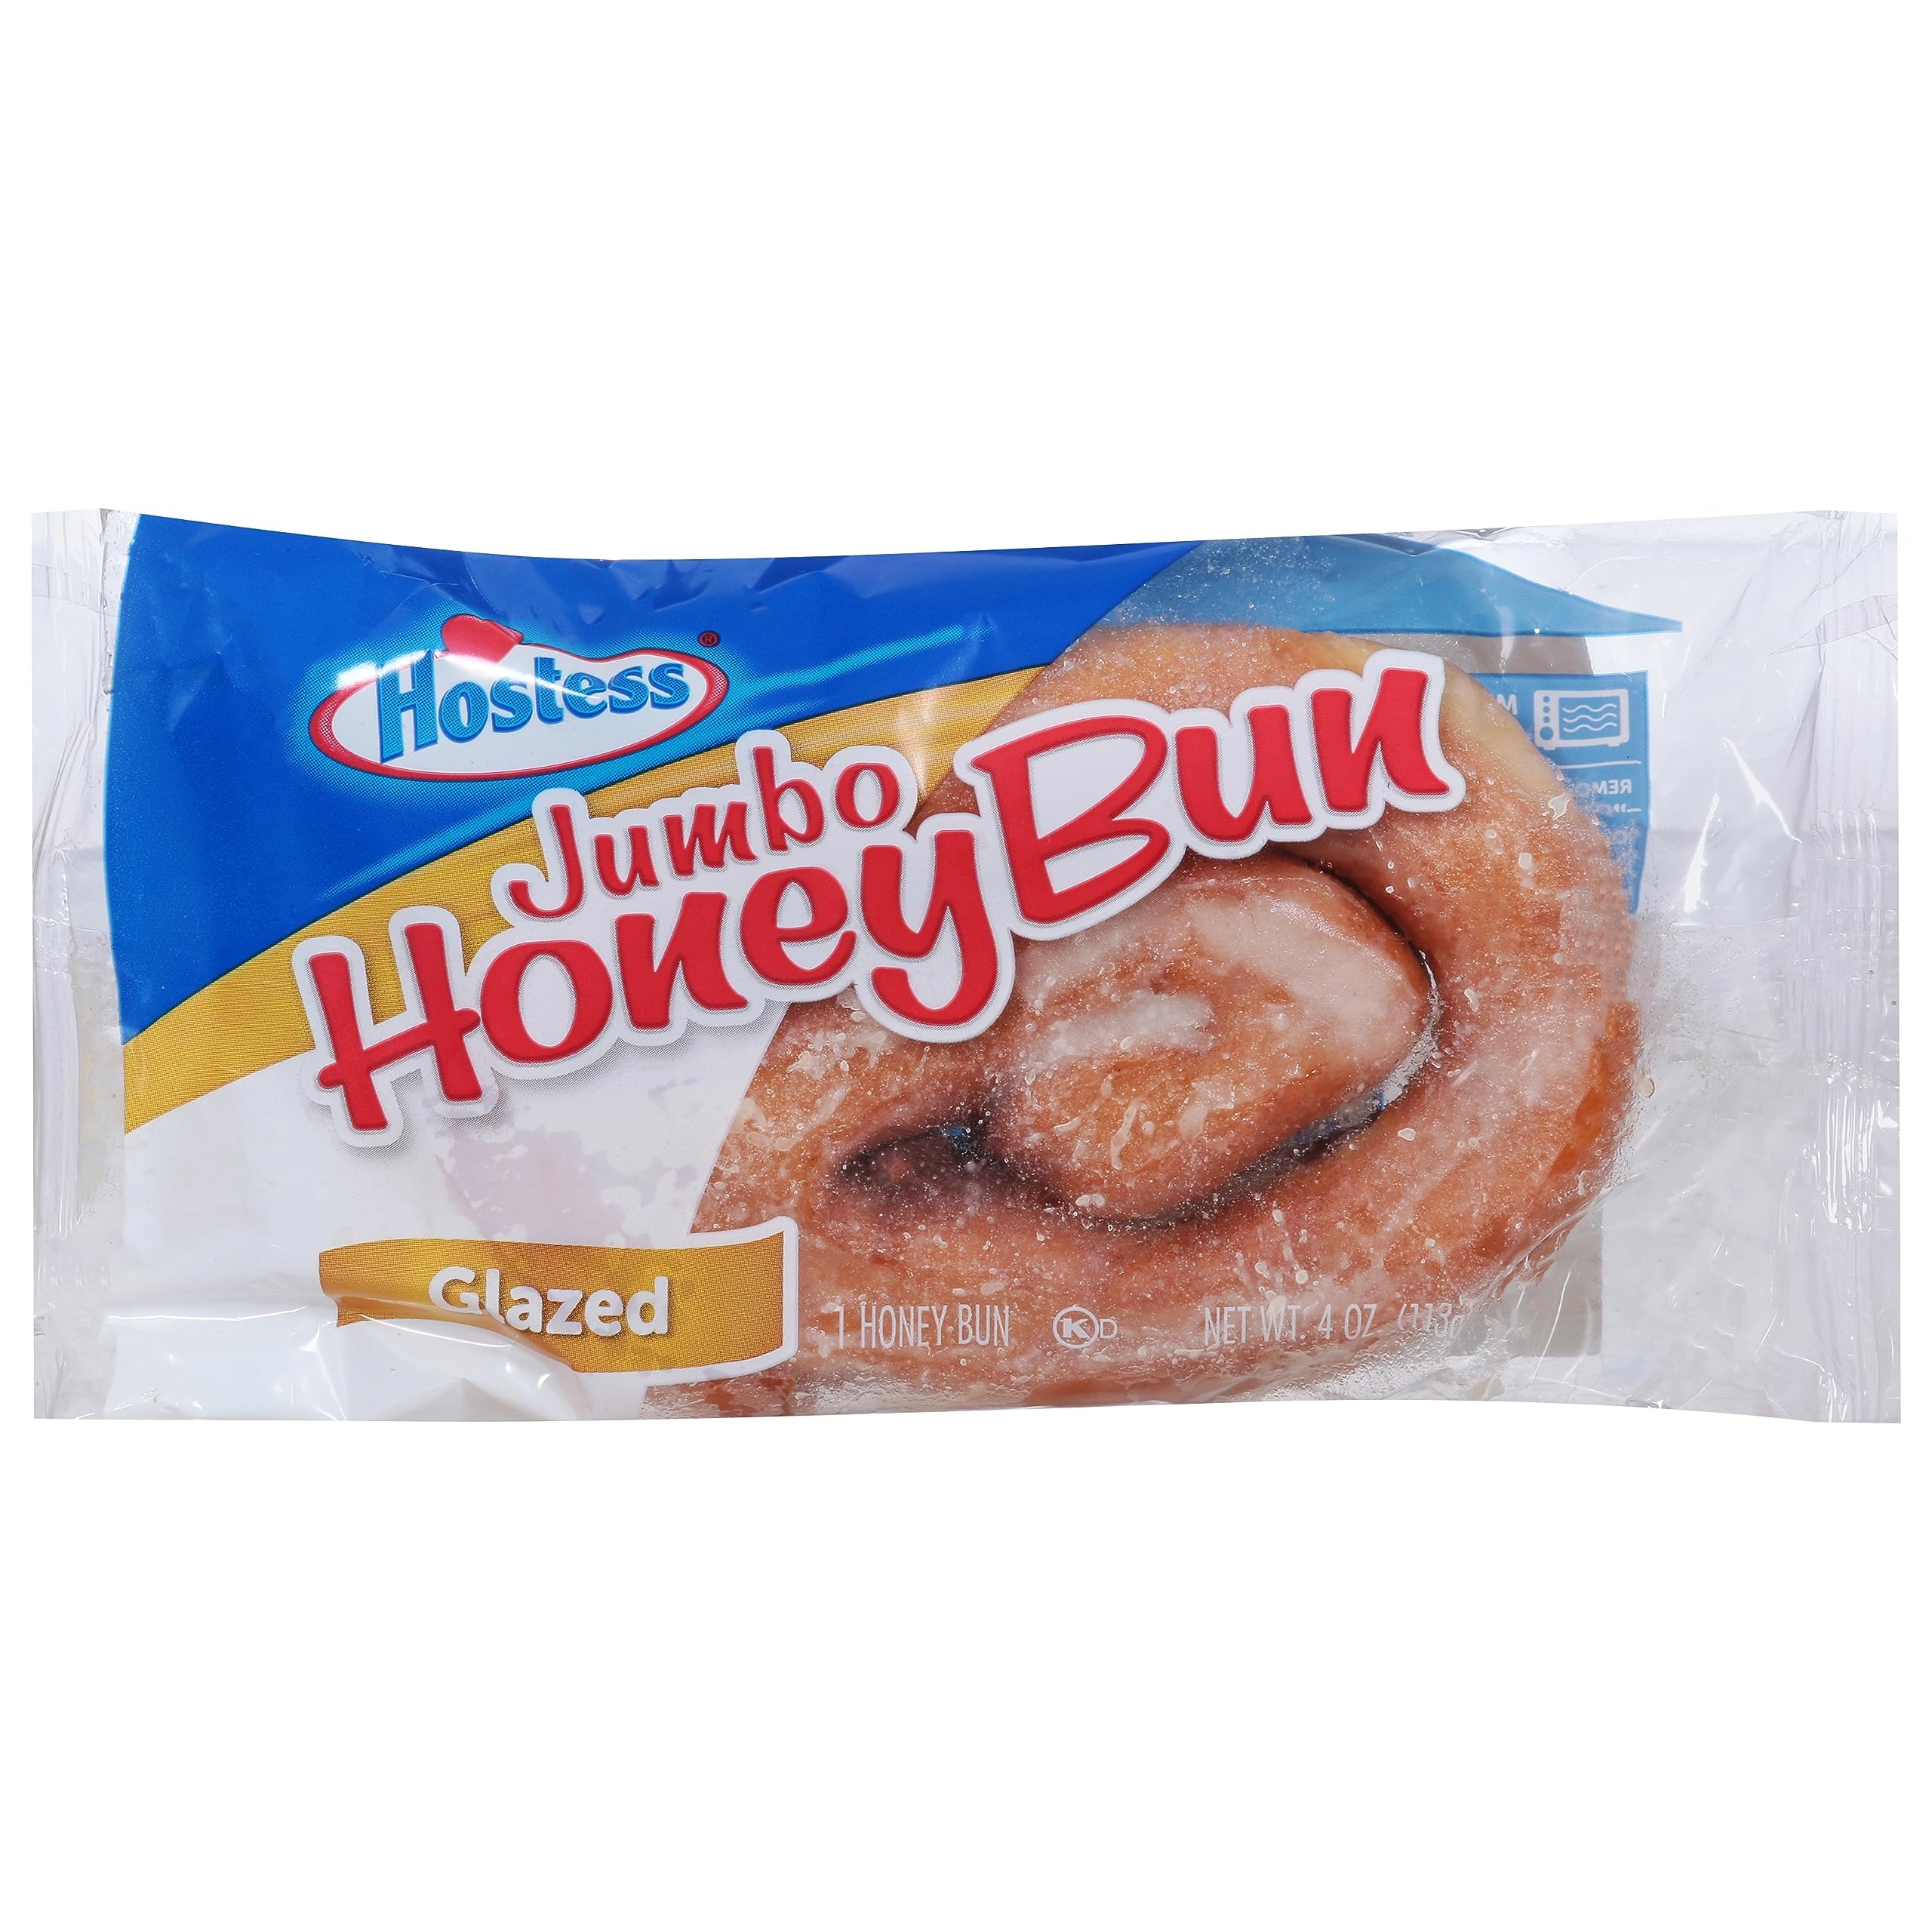
Item Name: Hostess, Jumbo Glazed Honey Bun, 4 Ounce
Bullet Point: Kosher
Product Description: Contains bioengineered food ingredients. HostessCakes.com. Facebook. Twitter. Hostess Quality Commitment: Comments or questions 1-800-483-7253 hostesscakes.com please have packaging available..
Value: 1.0
Unit: Count

Price: 2.22